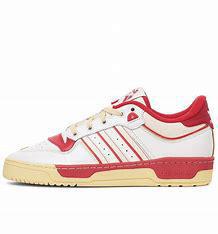
Brand: Adidas
Model: Rivalry 86